Great Lakes

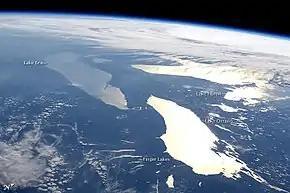
Photograph of, closest to farthest, Lakes Ontario, Erie and Huron (North is to the right) plus the Finger Lakes of upstate New York, near Lake Ontario, June 14, 2012, taken aboard the International Space Station, with lake names added

The fish of the Great Lakes have anti-depressant drugs meant for humans in their brains, which has caused concerns. The number of American adults who take anti-depressant drugs rose from 7.7% of all American adults in 1999–2002 to 12.7% in 2011–2014. As the anti-depressant drugs pass out of human bodies and through sanitation systems into the Great Lakes, this has resulted in fish in the Great Lakes with twenty times the level of anti-depressants in their brains than what is in the water, leading to the fish being exceedingly happy and hence less risk-averse, to the extent of damaging the fish populations.